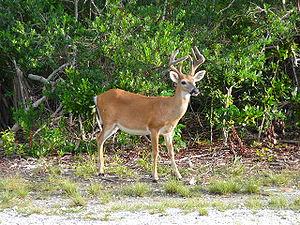
Le Cerf des Keys, ou Cerf à queue blanche des Keys est une sous-espèce du Cerf de Virginie. Leur nom vient de l'archipel de Floride d'où ils sont endémiques : l'archipel des Keys.
Le Blue Hole, littéralement « Trou Bleu » en anglais, est un petit plan d'eau artificiel au centre de Big Pine Key, une île des États-Unis d'Amérique située dans l'océan Atlantique au sein des Lower Keys, dans l'archipel des Keys, et qui relève, d'un point de vue administratif, du comté de Monroe, dans le sud de la Floride. Il s'agit d'une carrière d'oolithe abandonnée qui servit peut-être à la construction d'un chemin de fer au début du XXᵉ siècle, l'Overseas Railroad, ou plus sûrement durant les travaux routiers conduits à proximité quelques décennies plus tard.
La Floride compte 141 espèces de reptiles et d’amphibiens, 250 espèces de poissons, 498 espèces d'oiseaux, dont 179 espèces qui nichent en Floride et 1 500 espèces de vertébrés.
Le National Key Deer Refuge est un National Wildlife Refuge de Big Pine Key et No Name Key, deux îles des États-Unis d'Amérique situées dans l'océan Atlantique au sein de l'archipel des Keys et qui relèvent, d'un point de vue administratif, du comté de Monroe, dans le sud de la Floride. Il protège principalement le cerf des Keys, sous-espèce du cerf de Virginie endémique des deux îles. Attraction touristique de la région, il propose à ses visiteurs plusieurs sentiers courts ainsi que des lieux d'observation aménagés tels que le Blue Hole, plan d'eau artificiel qui abrite un ou plusieurs alligators d'Amérique. L'accueil des visiteurs se fait dans un centre commercial à l'entrée de Big Pine Key depuis la voie rapide.